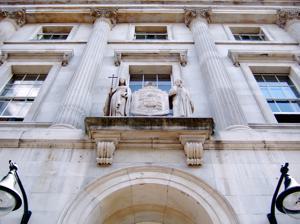
Building: King's Building, London
Country: United Kingdom
Year built: 1831
King's Building The entrance of the Grade I listed 19th century King's Building, Strand Campus Location within Central London General information Location Strand London, WC2 Country United Kingdom Coordinates 51°30′41″N 0°06′58″W / 51.51139°N 0.11611°W / 51.51139; -0.11611 Construction started 1829 Completed 1831 ; 194 years ago ( 1831 ) Technical details Floor count 8 Design and construction Architect(s) Sir Robert Smirke Designations Grade I listed building Website King's College London Strand Campus The King's Building is a Grade I listed building that forms part of the Strand Campus of King's College London in the United Kingdom . Originally named the College Building, the King's Building was designed by Sir Robert Smirke in the course of the college's foundation in 1829. As the founding building, it was built between 1829 and 1831 on land granted to King's College by the government to complete the riverside frontage of Somerset House . There are today a total of eight floors in the King's Building: Basement level, Ground level, Levels 1 to 4, Level 4U and Level 6. The King's Building houses a number of administrative departments (Estates & Facilities Offices, Admissions Office, Accommodation and Cashiers' Office), lecture theatres (most notably the Edmond J. Safra Lecture Theatre and Anatomy Lecture Theatre), the College Chapel, the Great Hall, various function rooms (Old Council Room, Committee Room, River Room, Somerset Room, St David's Room), study rooms and a catering outlet. King's Building Foyer King's Building Foyer is the old entrance hall of the building. Two marble statues of Sappho and Sophocles are placed in the foyer. They were bequeathed in 1923 by Frida Mond, the wife of Ludwig Mond and a friend of Israel Gollancz , Professor of English Language and Literature at King's College London . The two statues are said to symbolise the King's motto of sancte et sapienter ('holiness and wisdom'). Two marble statues of famous Greek writers Sappho Sophocles The papier-mâché version of Reggie the Lion , the mascot of King's College London Students' Union (KCLSU) is also placed in the King's Building foyer, behind Sappho on the staircase outside the Great Hall. The King's Building Foyer regularly displays free exhibitions in foyer display cases. The exhibitions are curated by King's College London Archives and Special Collections , Liddell Hart Centre for Military Archives at King's, and sometimes co-curated with other organisations outside the College, such as the British Dental Association Museum. Great Hall The Great Hall is located on the Ground floor of the King's Building. It is one of the central congregation spaces within the building, and is used for many events and activities, including the annual King's Fellows Dinner, banquetings, examinations, press conferences and presentations. The architect of Buckingham Palace , John Nash , offered free services for the building and the Great Hall. However, this was declined by King's College. The College was in favour of the services of the architect of the British Museum , Sir Robert Smirke, since Smirke was already the architect of Somerset House. In the 21st century, the Great Hall was refurbished and restored. Many original features and styles of the Hall have been restored, including the oak panelling, joinery and the King's College crest. The Grade I listed windows were repaired, and the Grade I listed ceiling and the original column capital were repainted. College Chapel Main article: King's College London Chapel The Grade I listed King's College London Chapel designed by Sir George Gilbert Scott The College Chapel forms part of the King's building. It was originally designed by Sir Robert Smirke in 1831. The Neo-Renaissance chapel seen today was designed and reconstructed by Sir George Gilbert Scott in 1864, at a cost of just over £7,000. The College Chapel is located on Level 2, which is above the Great Hall. It is accessible via a grand double staircase from the foyer. The original chapel was described as a low and broad room "fitted to the ecclesiological notions of George IV 's reign." However, it was proposed to be reconstructed in 1859 since its style had fallen out of fashion. Scott suggested that "...in a classic building, the best mode of giving ecclesiastical character is the adoption of the form and, in some degree, the character of an ancient basilica ." There were many developments in the 20th century that changed the design of the chapel. For example, the windows were glazed with tinted cathedral glass instead of stained glass under church architect Dykes Bower 's direction, and the original designs on the aisle and apse walls were repainted. Anatomy Theatre and Museum The Anatomy Theatre and Anatomy Museum are located on Level 6 of the King's Building. The Anatomy Theatre was built in 1927 above the College Chapel. It was originally an institution ( anatomical theatre ) used in teaching anatomy, however the last anatomical dissection and demonstration took place in 1997. Renovated in 2009, the Anatomy Theatre and Museum is now a facility for teaching, research and performance, and is programmed and managed by King's Cultural Institute. Because many original features of the Anatomy Theatre were still intact, restoration and replacements were carried out. A sprung floor was laid, Access Grid technology and digital surround sound was designed, and a projector was installed in the Anatomy Museum. The anatomy professor's office was also stripped back to its original tiles and was converted to a canteen. Gallery King's Building King's Building Engraving by J. C. Carter The Embankment terrace entrance to the Strand Campus King's Building Foyer Sophocles Statue in the Foyer of King's Building Sappho Statue in the Foyer of King's Building King's Mascot "Reggie the Lion" in the Foyer of King's Building References